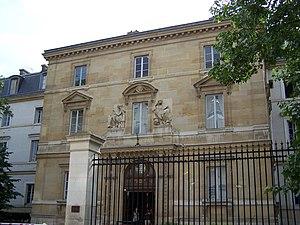
Entrée principale de l'école normale supérieur - Ulm, au 45 rue d'Ulm à Paris
Augustin ou Le Maître est là est un roman-fleuve français de Joseph Malègue publié en 1933. Il raconte la vie d'Augustin Méridier, né à la fin des années 1880. Au cours de sa brève existence, cet esprit supérieur rencontre toutes les formes d'amour, complexes et extrêmes, et leurs chagrins.
Une école normale supérieure est, en France, un établissement d'enseignement supérieur public assurant la formation de chercheurs et d'enseignants dans les disciplines littéraires, scientifiques et technologiques. Les écoles normales supérieures appartiennent aux grandes écoles les plus sélectives et sont placées sous la tutelle du ministère de l'Enseignement supérieur et de la Recherche.
Cet article recense les monuments historiques du 5ᵉ arrondissement de Paris, en France.